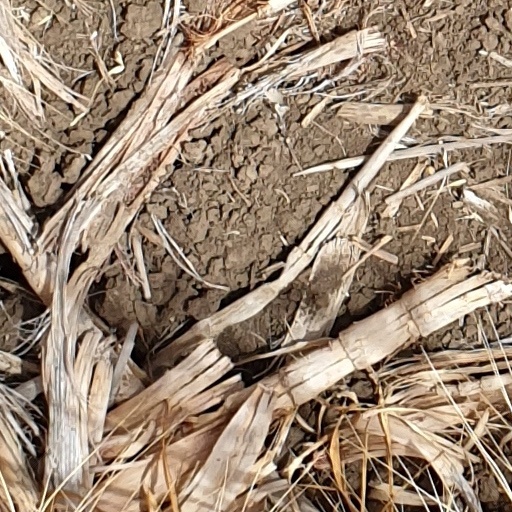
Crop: wheat